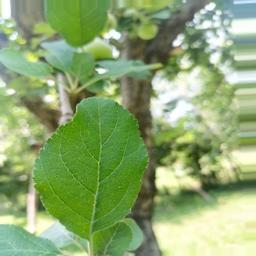
Label: Healthy